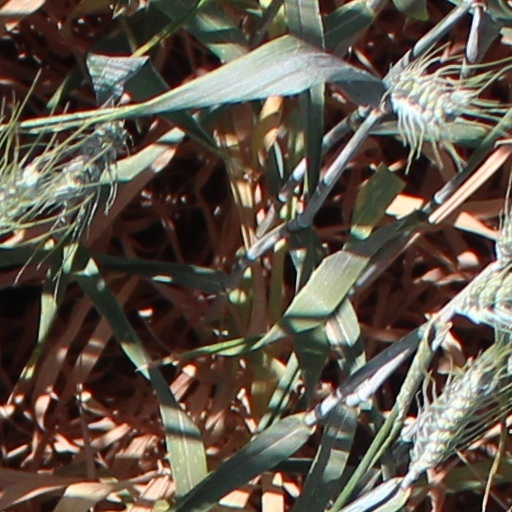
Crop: wheat